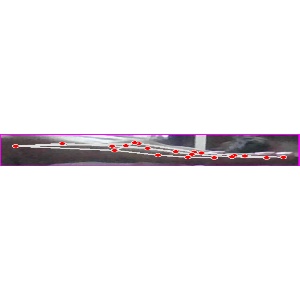
अक्षर: ज